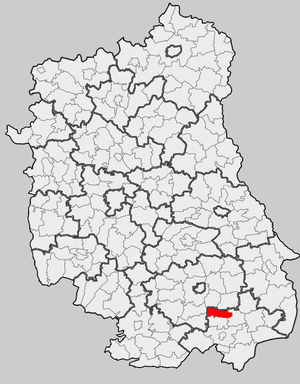
Krynice est une gmina rurale du powiat de Tomaszów Lubelski, dans la Voïvodie de Lublin, dans l'est de la Pologne.